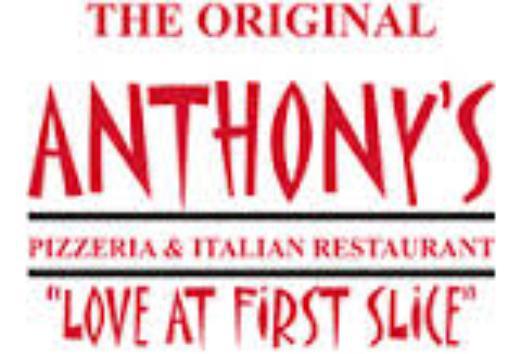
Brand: Anthony's Pizza
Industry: Food